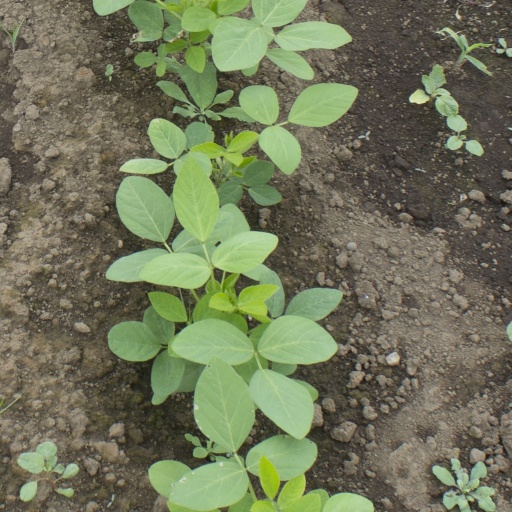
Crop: soybean